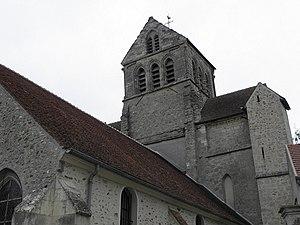
Clocher et flanc sud de l'église Saint-Martin de Montreuil-aux-Lions (02).
Cet article recense les monuments historiques du sud de l'Aisne, en France.
L'église Saint-Martin est une église située à Montreuil-aux-Lions, en France.